Answer in natural language. Consider the 3D positions of the objects in the scene and not just the 2D positions in the image. Is the centerpoint of  floating black countertop island (highlighted by a red box) at a higher height than framed monochromatic wall decor painting (highlighted by a blue box)? Choose between the following options: no or yes
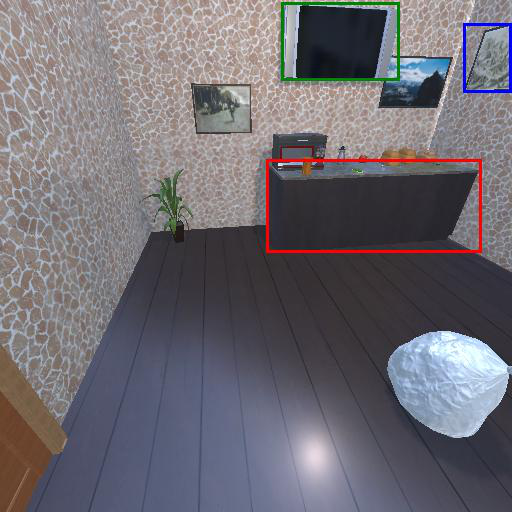
<answer>no</answer>